History of Rakhine

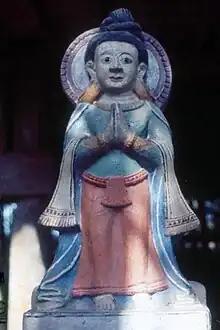
King Min Hti

Arakanese legends claim that the history of the Arakanese people began in Rakhine although archaeological evidence supporting this claim is unavailable. Earliest recording evidence suggests the civilization founded around the 4th century CE. "The presently dominant Rakhine are a Tibeto-Burman race, the last group of people to enter Arakan during 10th century and on.” Various Arakanese kingdoms stretched from the Ganges Delta to Cape Negrais on the Irrawaddy Delta.